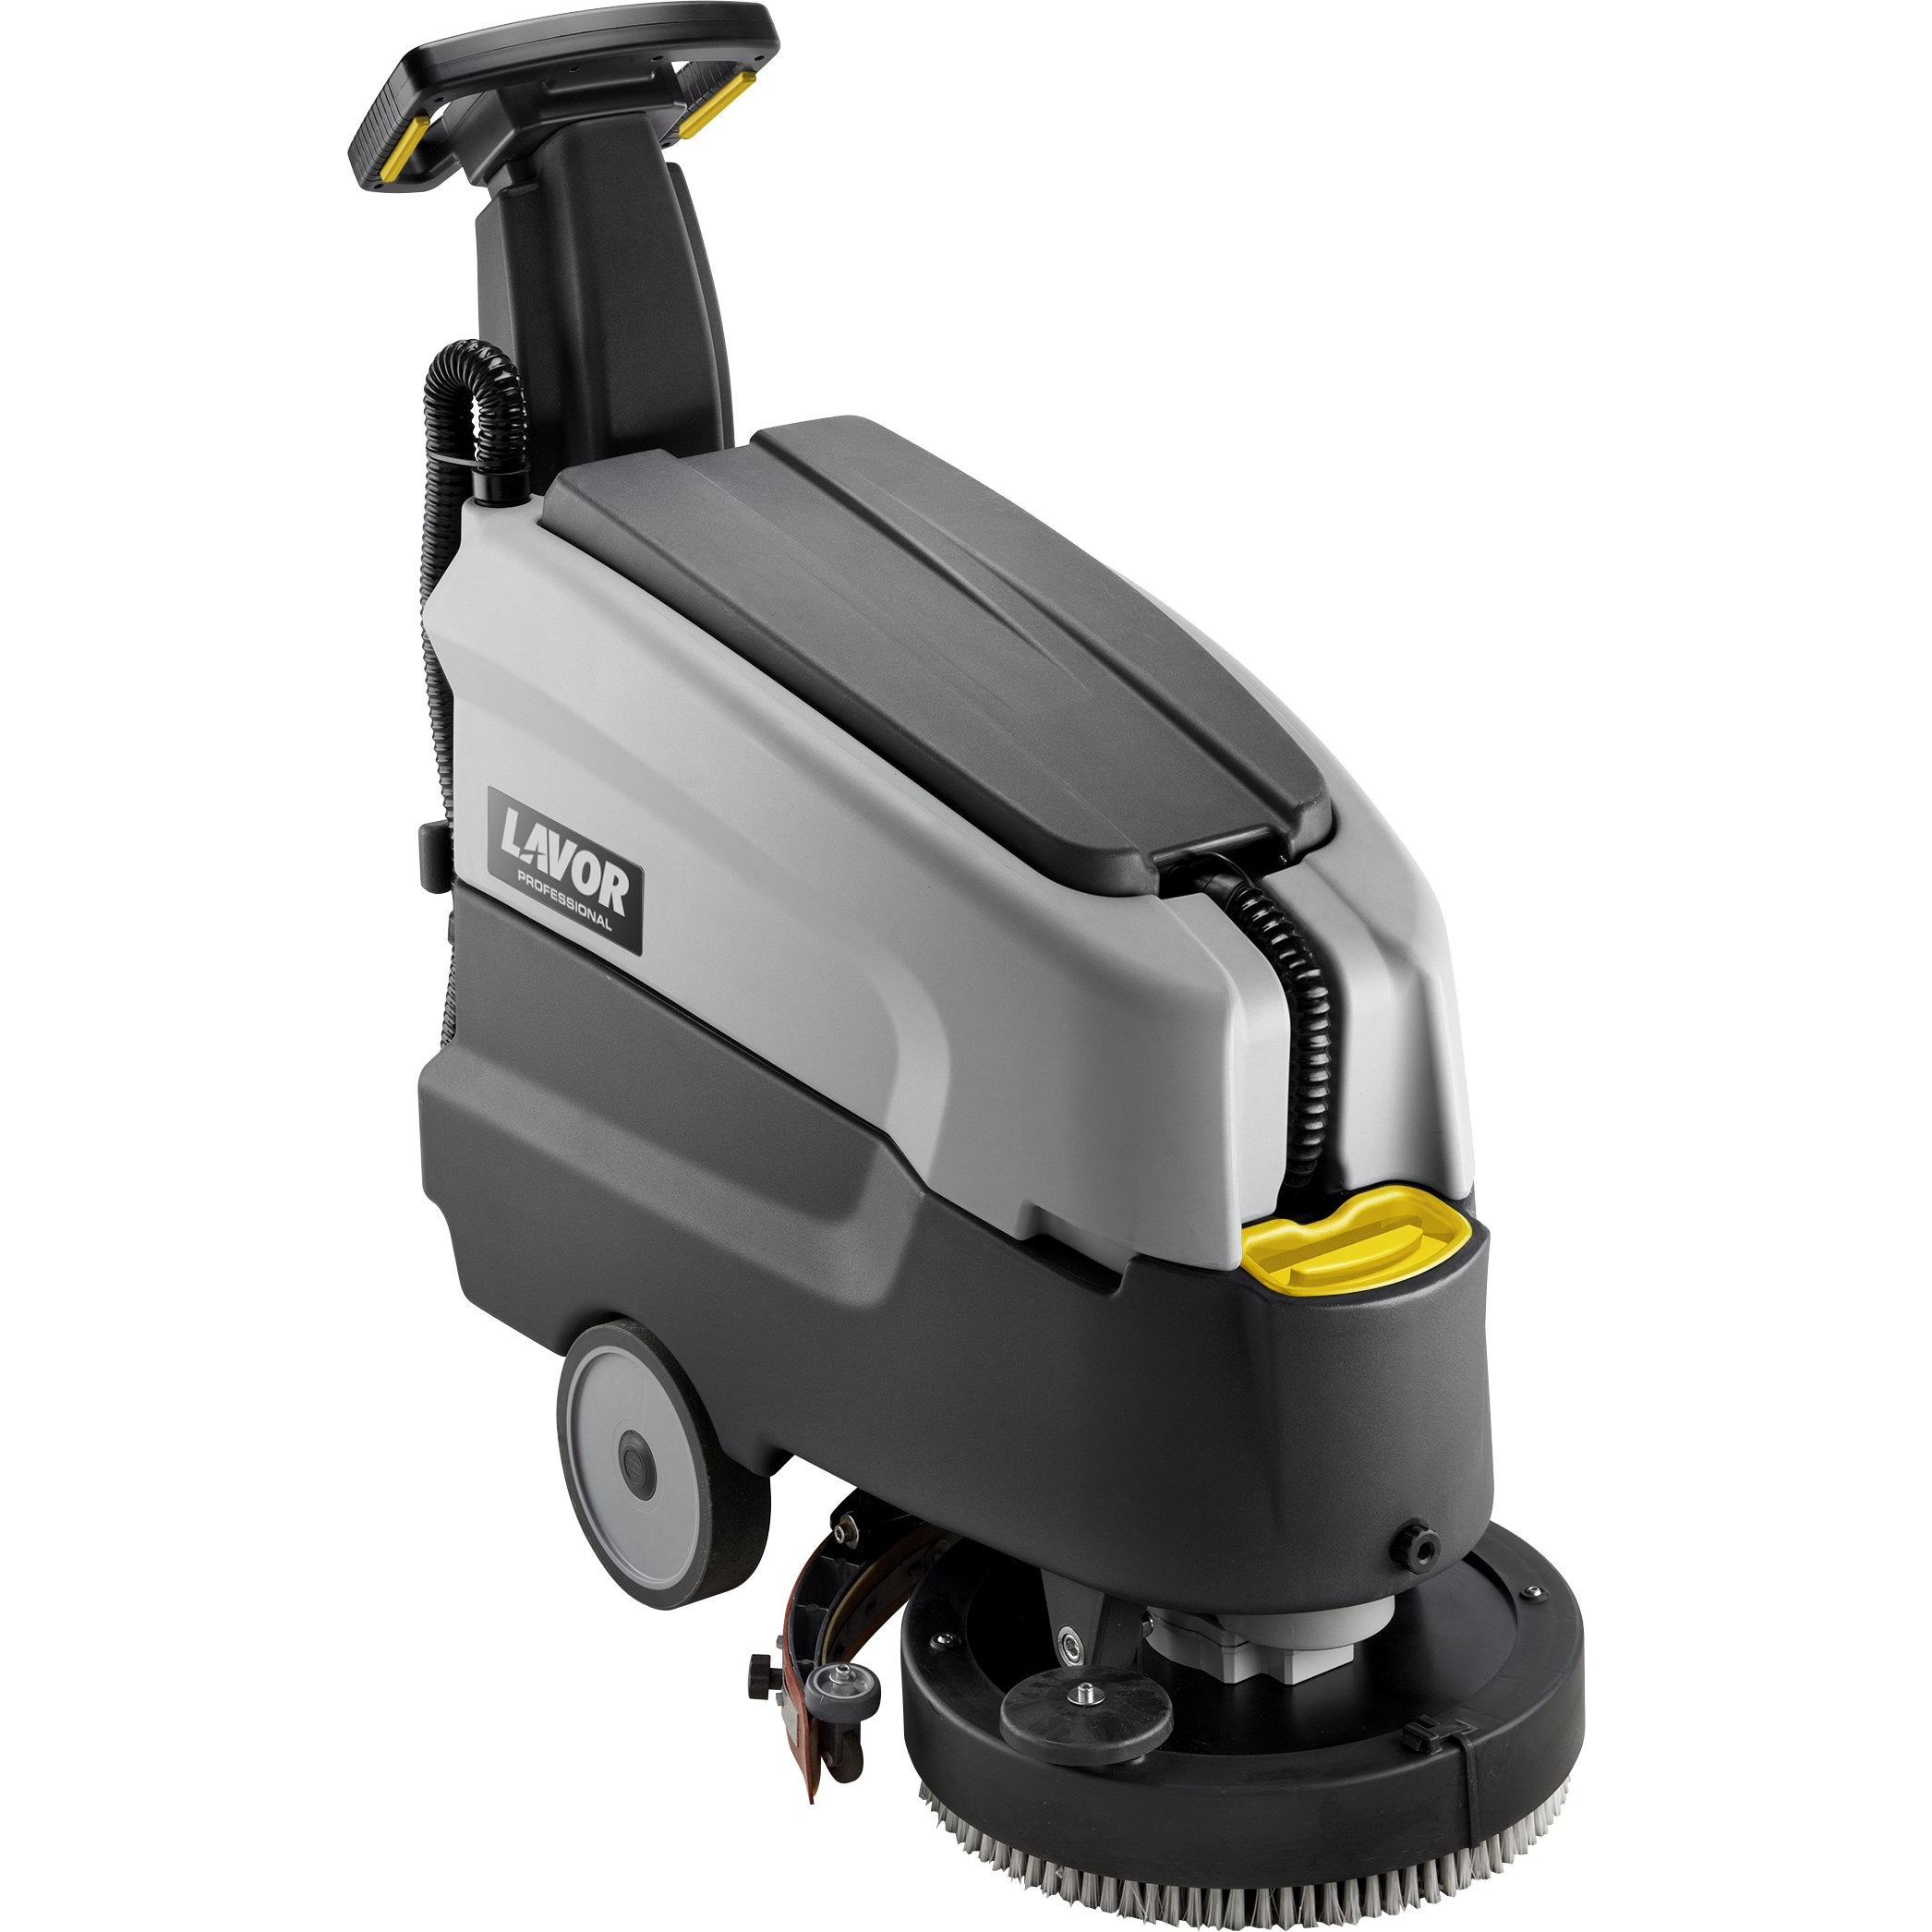
Fregadora de piso, empuje manual, rendimiento 1600 m²/h, cepillo 400 W
VER FICHA TÉCNICA Lavapisos operador apeado DYNAMIC 45B Ideales para pisos pequeños y medianos de hasta 1600 m Equipado con : Conexión automática para cepillo, descarga e interrupción retrasada Solución regulable de desconexión con interrupción automática Cuerpo estrecho con protuberancias laterales para cepillo en ambos lados y vuelta de la escobilla secadora a 170° Depósito de recuperación removible sin herramienta con ventana de inspección visual grande y manguera de descarga elástica Mango de conducción regulable con interruptores de hombre muerto, controles suaves al tacto y diagnosis (modalidad Eco Energy e interrupción automática por nivel bajo de carga de la batería en la versión DC) Ruedas grandes que no dejan huellas y rodillo trasero resistente para desplazamientos Cargador a bordo accesible (sólo DC, cuando suministrado), lejos del rociado Práctico elevador de la escobilla secadora accionada por pie para ahorrar tiempo Interruptor on/off para proteger del uso no autorizado Protección de sobrecargas, abuso descarga de batería (sólo DC) y funcionamiento no deseado Un práctico interruptor para el mantenimiento de la escobilla Ruedas MODELO DYNAMIC 45B alimentación 24V ancho herramienta para fregar/secar 450/540 mm capacidad máx de trabajo 1600 m²/h capacidad depósito solución 30 l/7,92 ga capacidad depósito recuperación 32-35 l/8,45 - 9,24 gal tracción mecánica RPM/presión en las escobillas 150/18 kg/39,68 lbs potencia motor escobilla 400 W sistema solución detergente válvula de solenoide motor depresión/aspiración 1200 mmH2O/400 W Dimensiones/peso 117x58x78 cm/94 kg
Brand: Lavor
Category: Home & Garden > Household Appliances > Floor & Steam Cleaners > Floor Scrubbers > Walk-Behind Floor Scrubbers